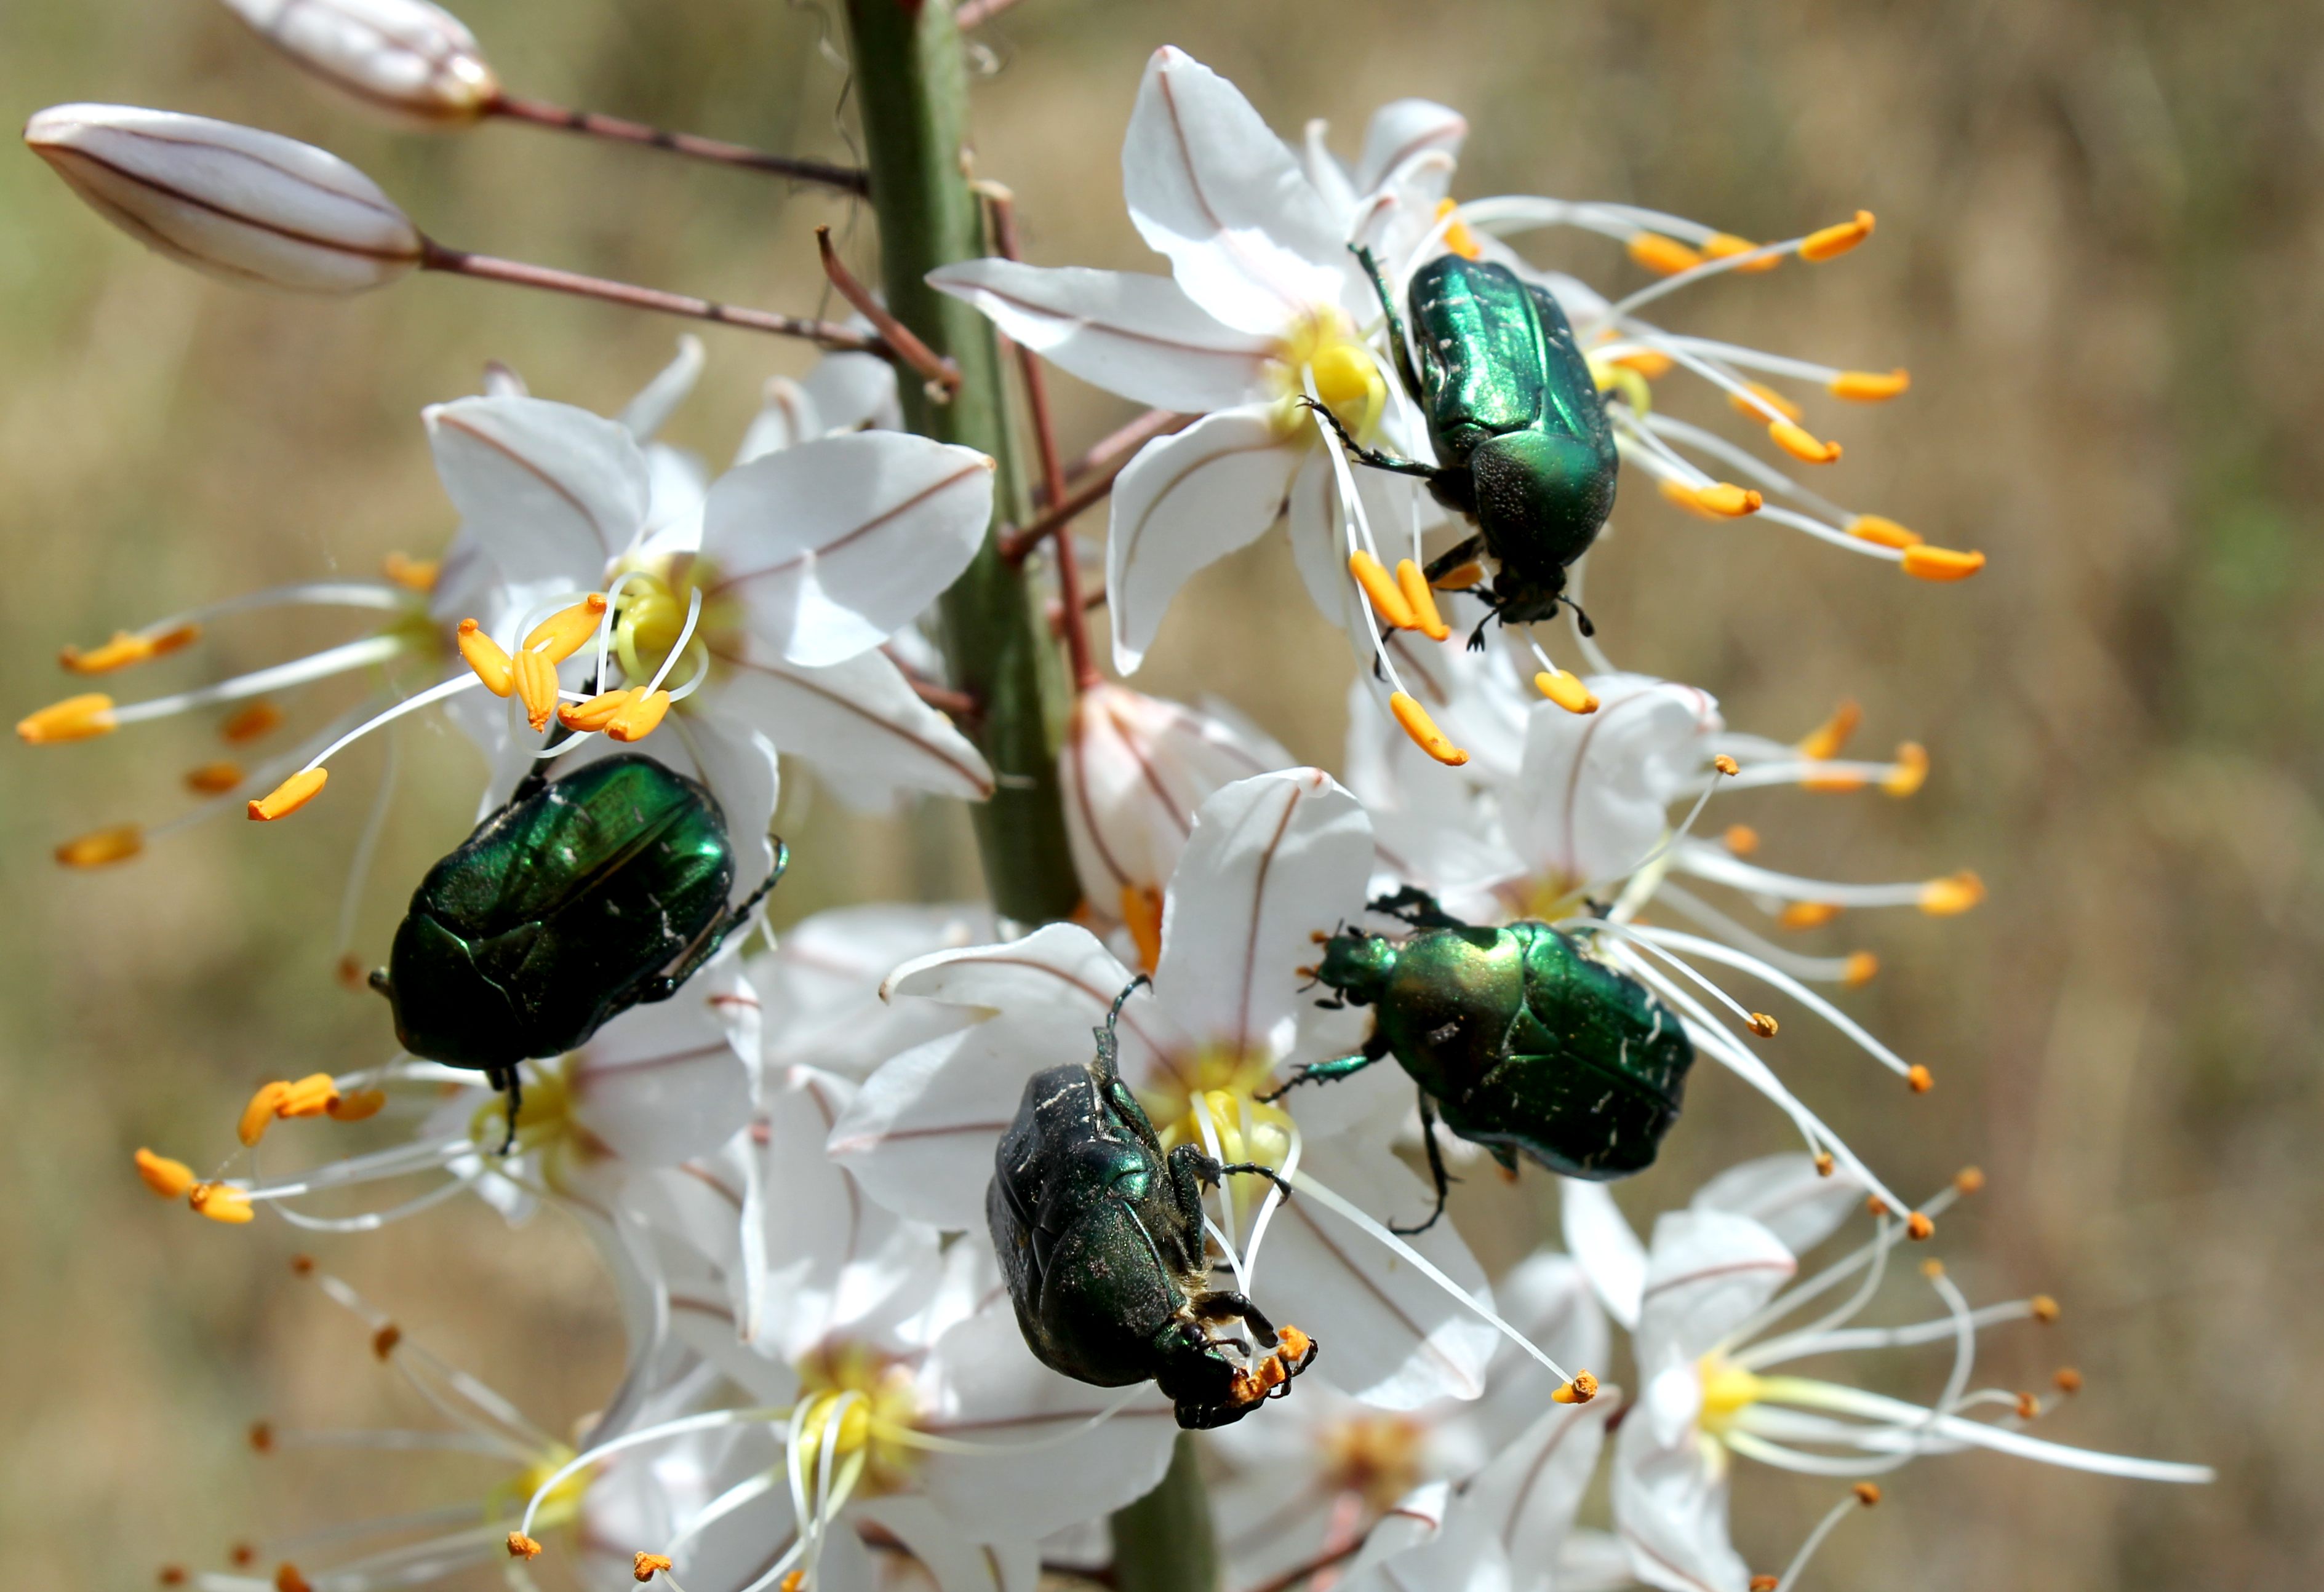
cetonia aurata, rose chafer, eremurus, beetle, green, golden, flowers, insect, tachinidae, pest, invertebrate, membrane winged insect, fly, plant, macro photography, hoverfly, flower, organism, blowflies, bee, pollen, photography, pollinator, arthropod, Eumenidae, carpenter bee, wildflower, Cetoniidae